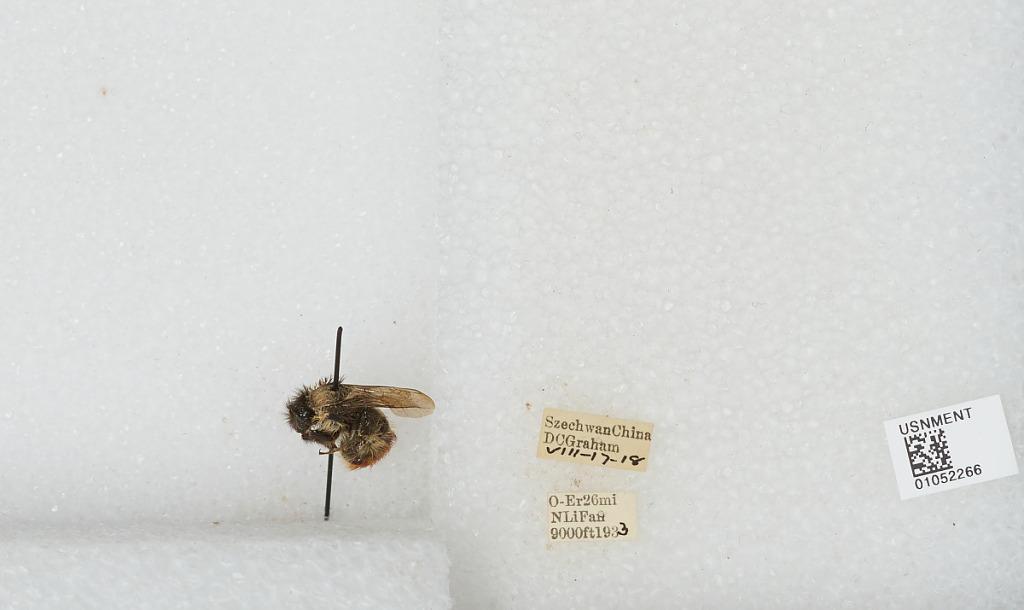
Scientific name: Bombus sp.
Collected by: D. Graham
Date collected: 1933-8-17
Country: China
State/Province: Sichuan
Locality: O-Er 26 miles North of Li Fan